John Scottus School

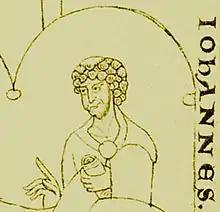
Johannes Scottus Eriugena- Philosopher and namesake of the school

John Scottus primary school is a national mixed school. The school's curriculum teaches the standard primary curriculum with a focus on philosophy. All students practice meditation and learn Sanskrit, alongside traditional national curriculum subjects.